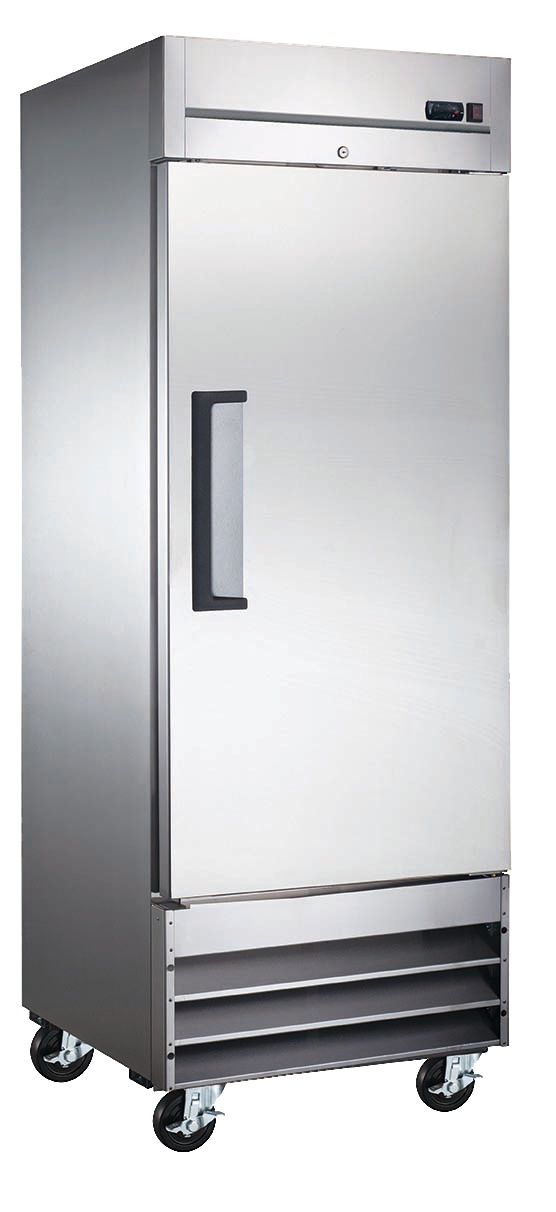
Drago 1 solid door freezer 23 ft DR29F
23 ft3 Bottom mounted single solid steel door freezer. Dimensions: 29" x 32.2" x 82.5" Weight: 340 lbs. Specifications
Brand: Drago
Category: Home & Garden > Kitchen & Dining > Kitchen Appliances > Freezers